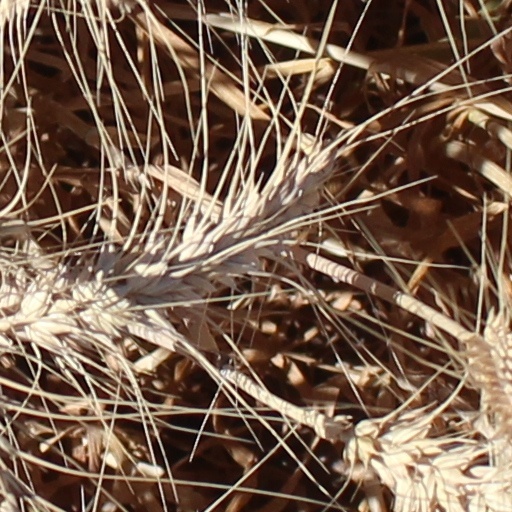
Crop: wheat